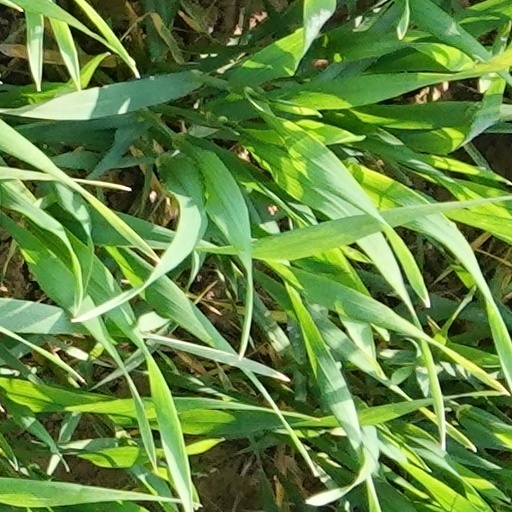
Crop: wheat